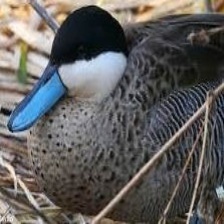
Species: PUNA TEAL
Scientific name: ANAS PUNA
ImageNet parent category: drake